Feike Sijbesma

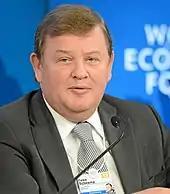
Sijbesma during the WEF 2013

Sijbesma was born in Nieuw-Loosdrecht, Netherlands in 1959. His father was an insurance agent. Sijbesma graduated with a Master of Science in molecular and medical biology from Utrecht University and a Master of Business Administration from Erasmus University Rotterdam.